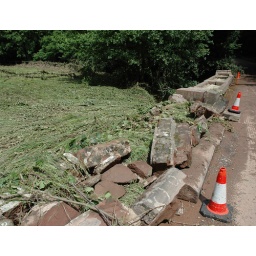
Shrawley - Bridge wall & grass knocked over by flood